Duke–North Carolina lacrosse rivalry

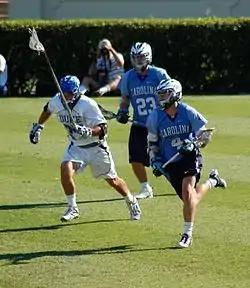
UNC and Duke competing in the 2009 ACC tournament championship game

Carolina would take three straight meetings from 2002 to 2004, but Duke would engineer in a season sweep in its 2005 national runner-up season. That sweep would portend further dominance from the Blue Devils, as they defeated UNC 11 straight times. This period often included rematches in the ACC tournament and twice during the NCAA postseason. In 2007, Duke advanced to the Final Four by defeating the Heels for the third time that season, pulling away from Carolina by a score of 19 to 11. Two seasons later, Duke again defeated UNC in the quarters in a closer affair. Prior to that postseason game, senior defenseman Ryan McFadyen described the stakes of the rivalry: There's nothing like it. No other rivalry, even Maryland or UVA, is the same. It's going to be a hard-fought game and guys are going battle back and forth with each other the whole time. There's even going to be some dirty play. There's bad blood between these two teams, for sure." The two had met in the ACC championship and would be a close game. In the fourth quarter, the Heels rallied from a four-goal deficit to cut Duke's lead to one, but a Sean Delaney shot missed high as time expired to seal another Blue Devils victory. After UNC took the 2010 regular season matchup, Duke routed UNC, spurred by a six-goal run in the second half, en route to its first-ever national championship in lacrosse. This victory was Duke's third in the quarterfinals over the Heels in just four seasons, improving their overall NCAA postseason Tobacco Road record to a perfect 4–0.